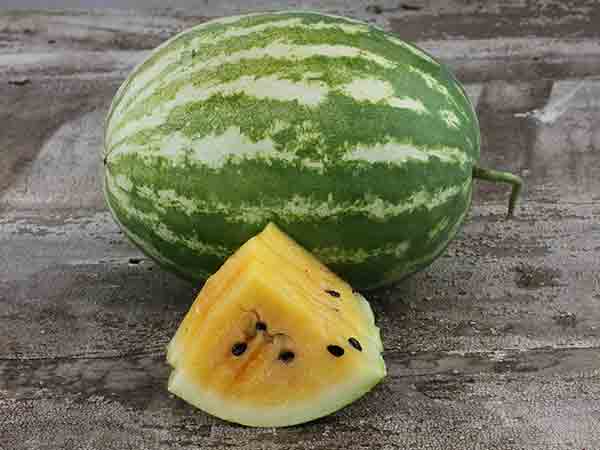
Label: Watermelon